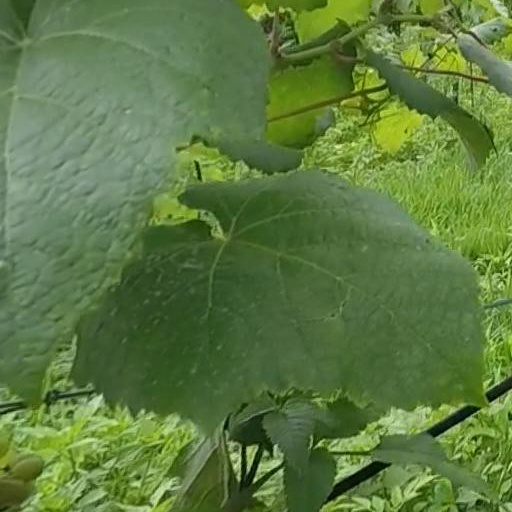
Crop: grape